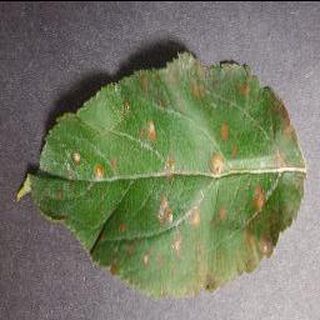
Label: apple_cedar_apple_rust